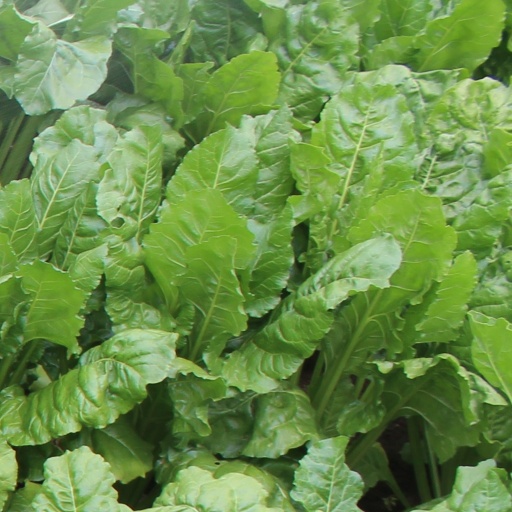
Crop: sugar beet